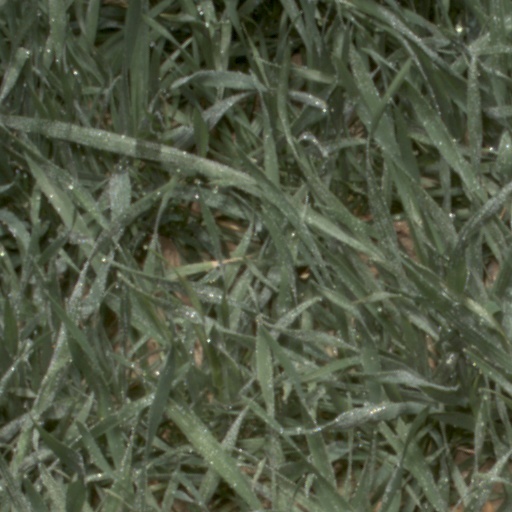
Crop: wheat